Button cell

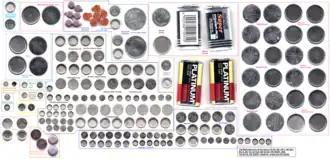
Several sizes of button and coin cell with four 9 V batteries as a size comparison

The package size of button batteries can be indicated by a 2-digit code representing a standard case size, or a 3- or 4-digit code representing the cell diameter and height, where the first one or two digits encode the outer diameter of the battery in whole millimeters, rounded down. Exact diameters are specified by the standard, and there is no ambiguity; e.g., any cell with an initial "9" is 9.5 mm in diameter, since no other value between 9.0 and 9.9 is used. The last two digits are the overall height in tenths of a millimeter.